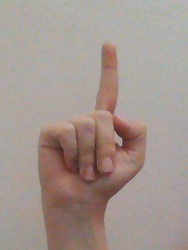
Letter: bb